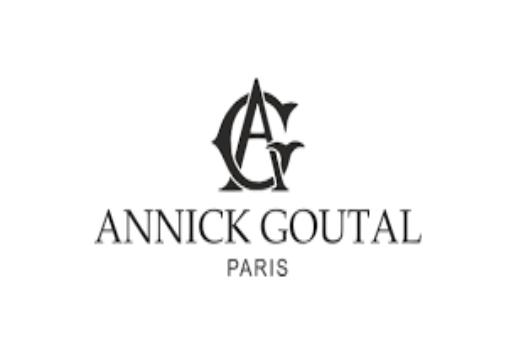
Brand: ANNICK GOUTAL
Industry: Clothes